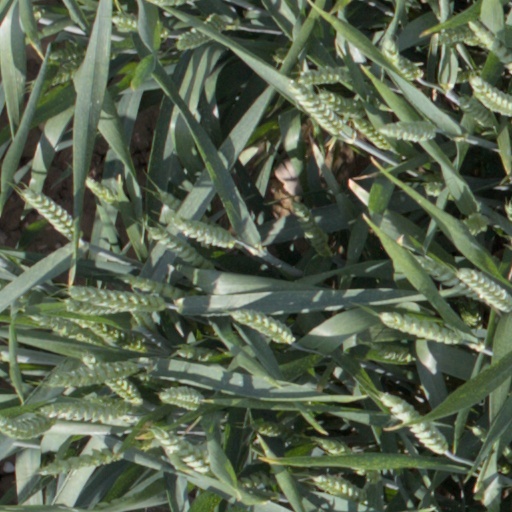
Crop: wheat